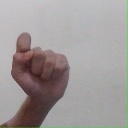
अक्षर: घ